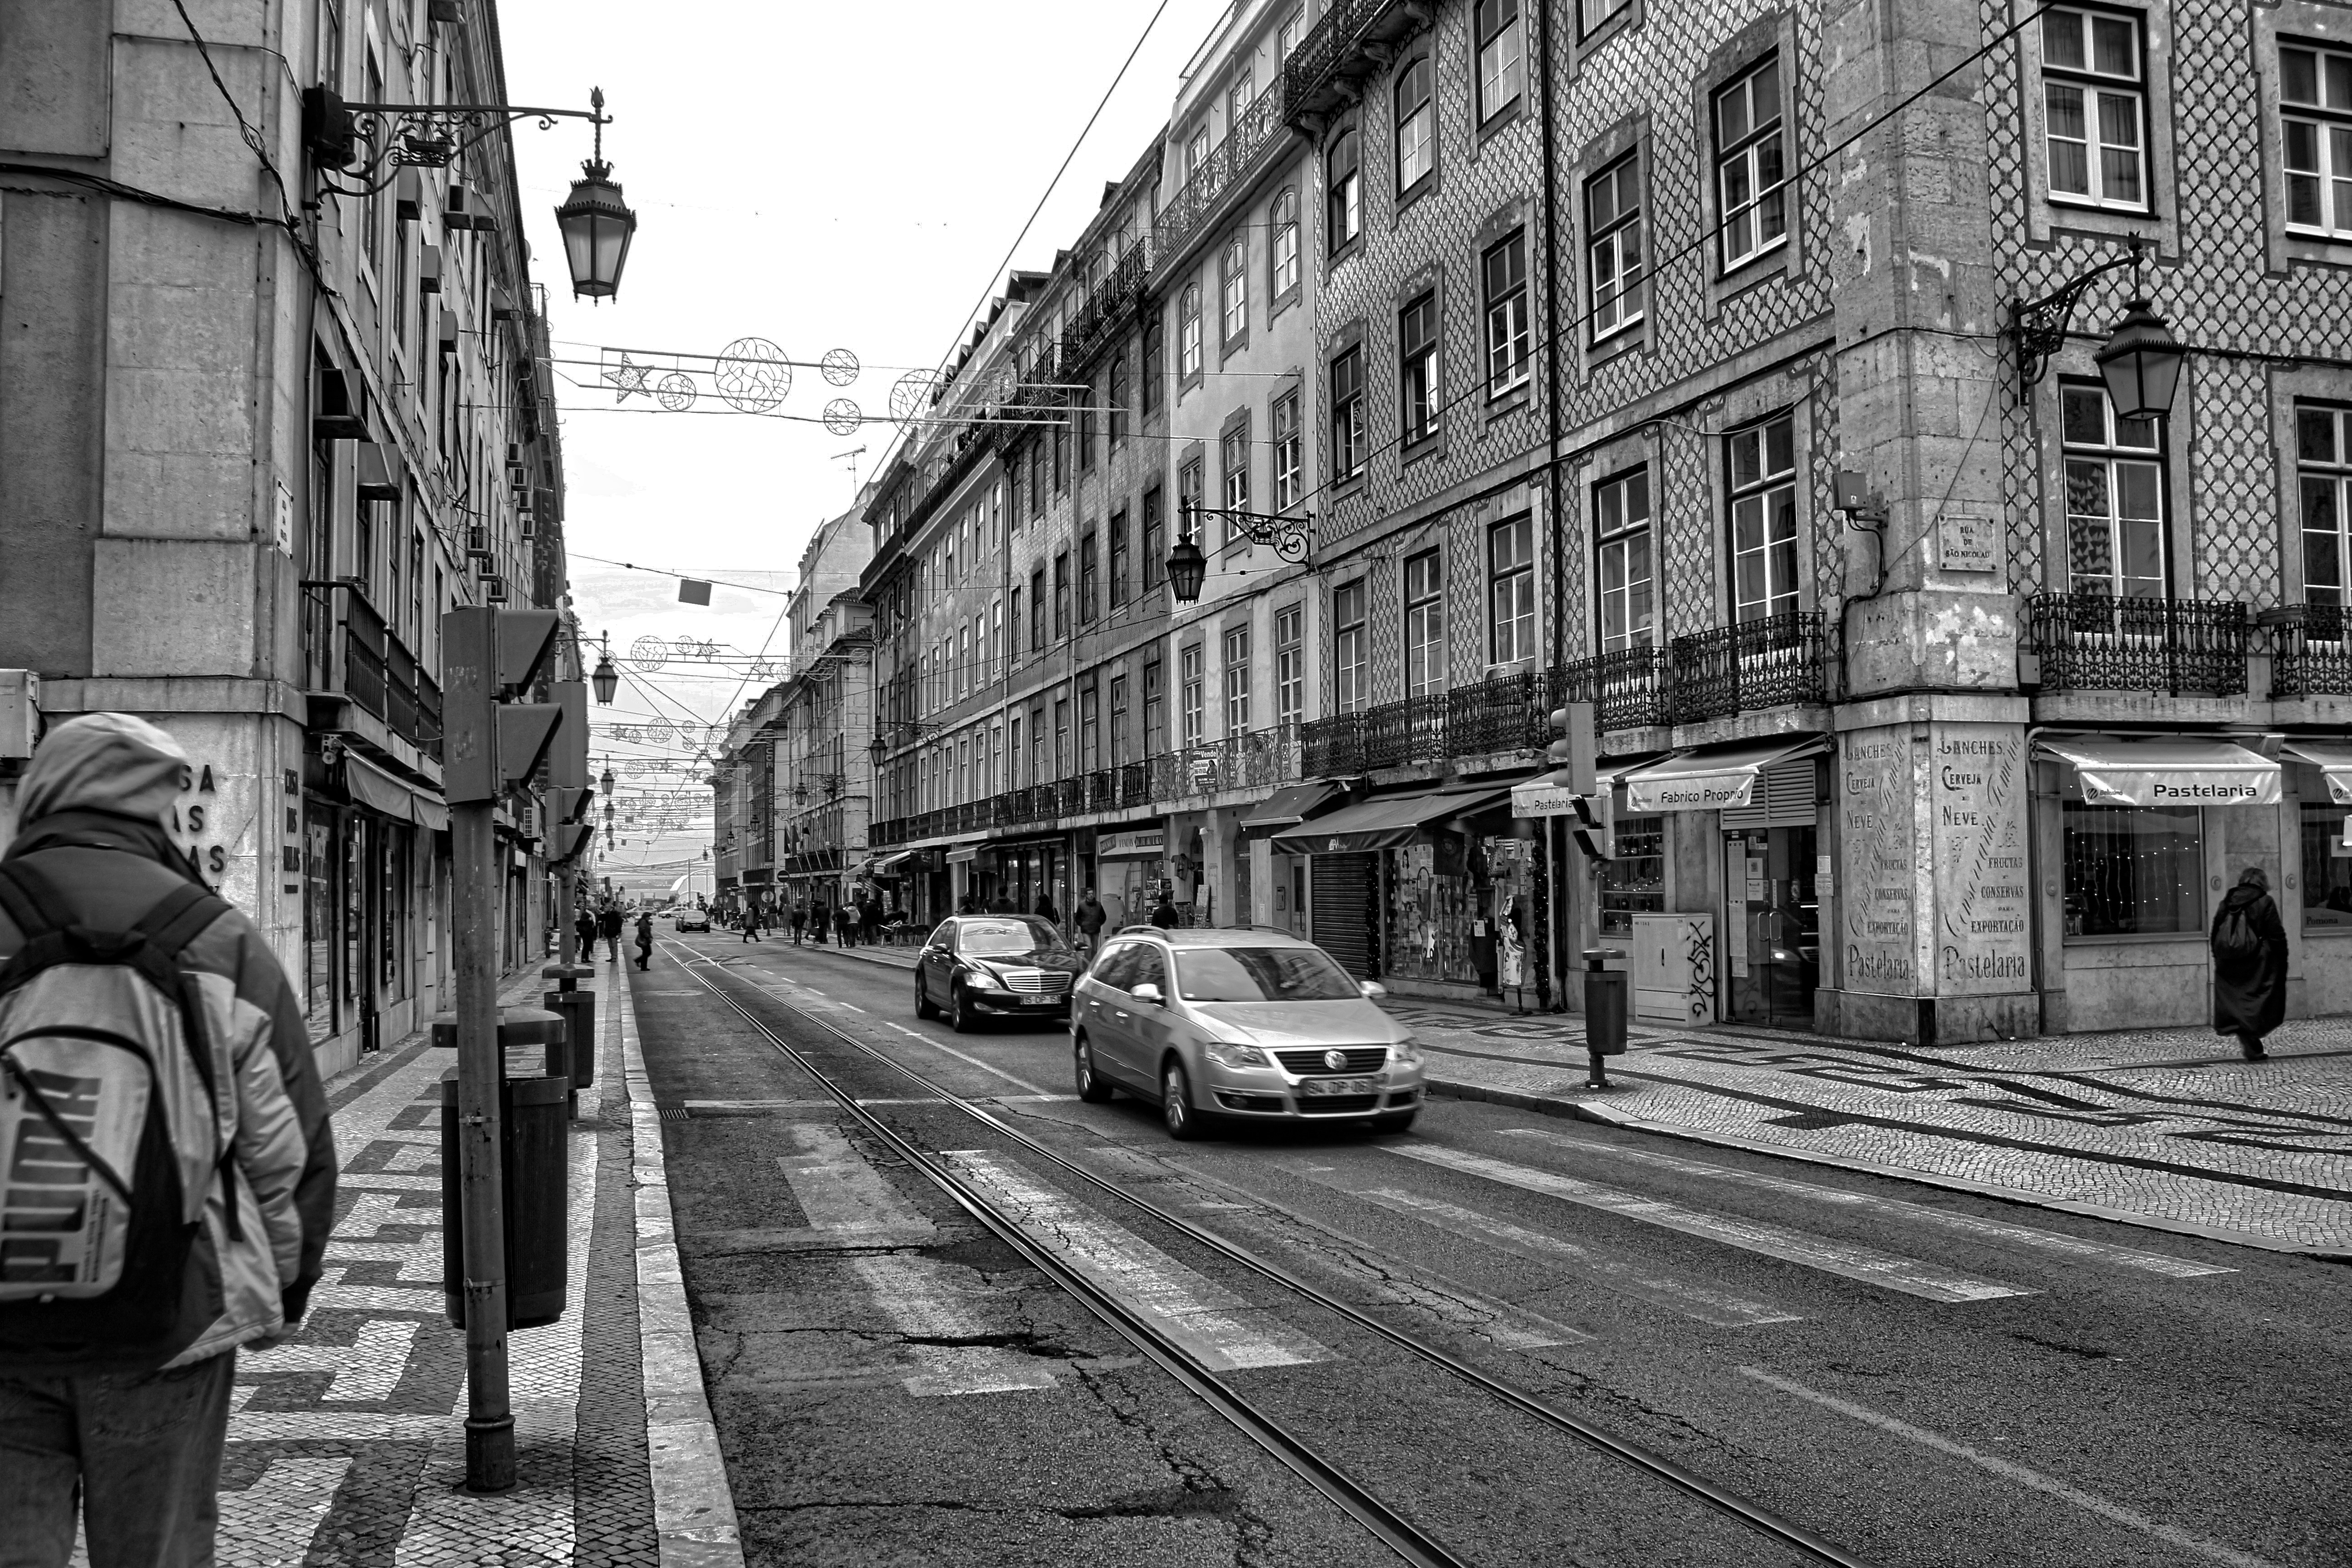
black and white, road, street, car, town, building, alley, city, tram, transport, vehicle, monochrome, lane, stroll, infrastructure, portugal, lisbon, neighbourhood, urban area, monochrome photography, residential area, greyness